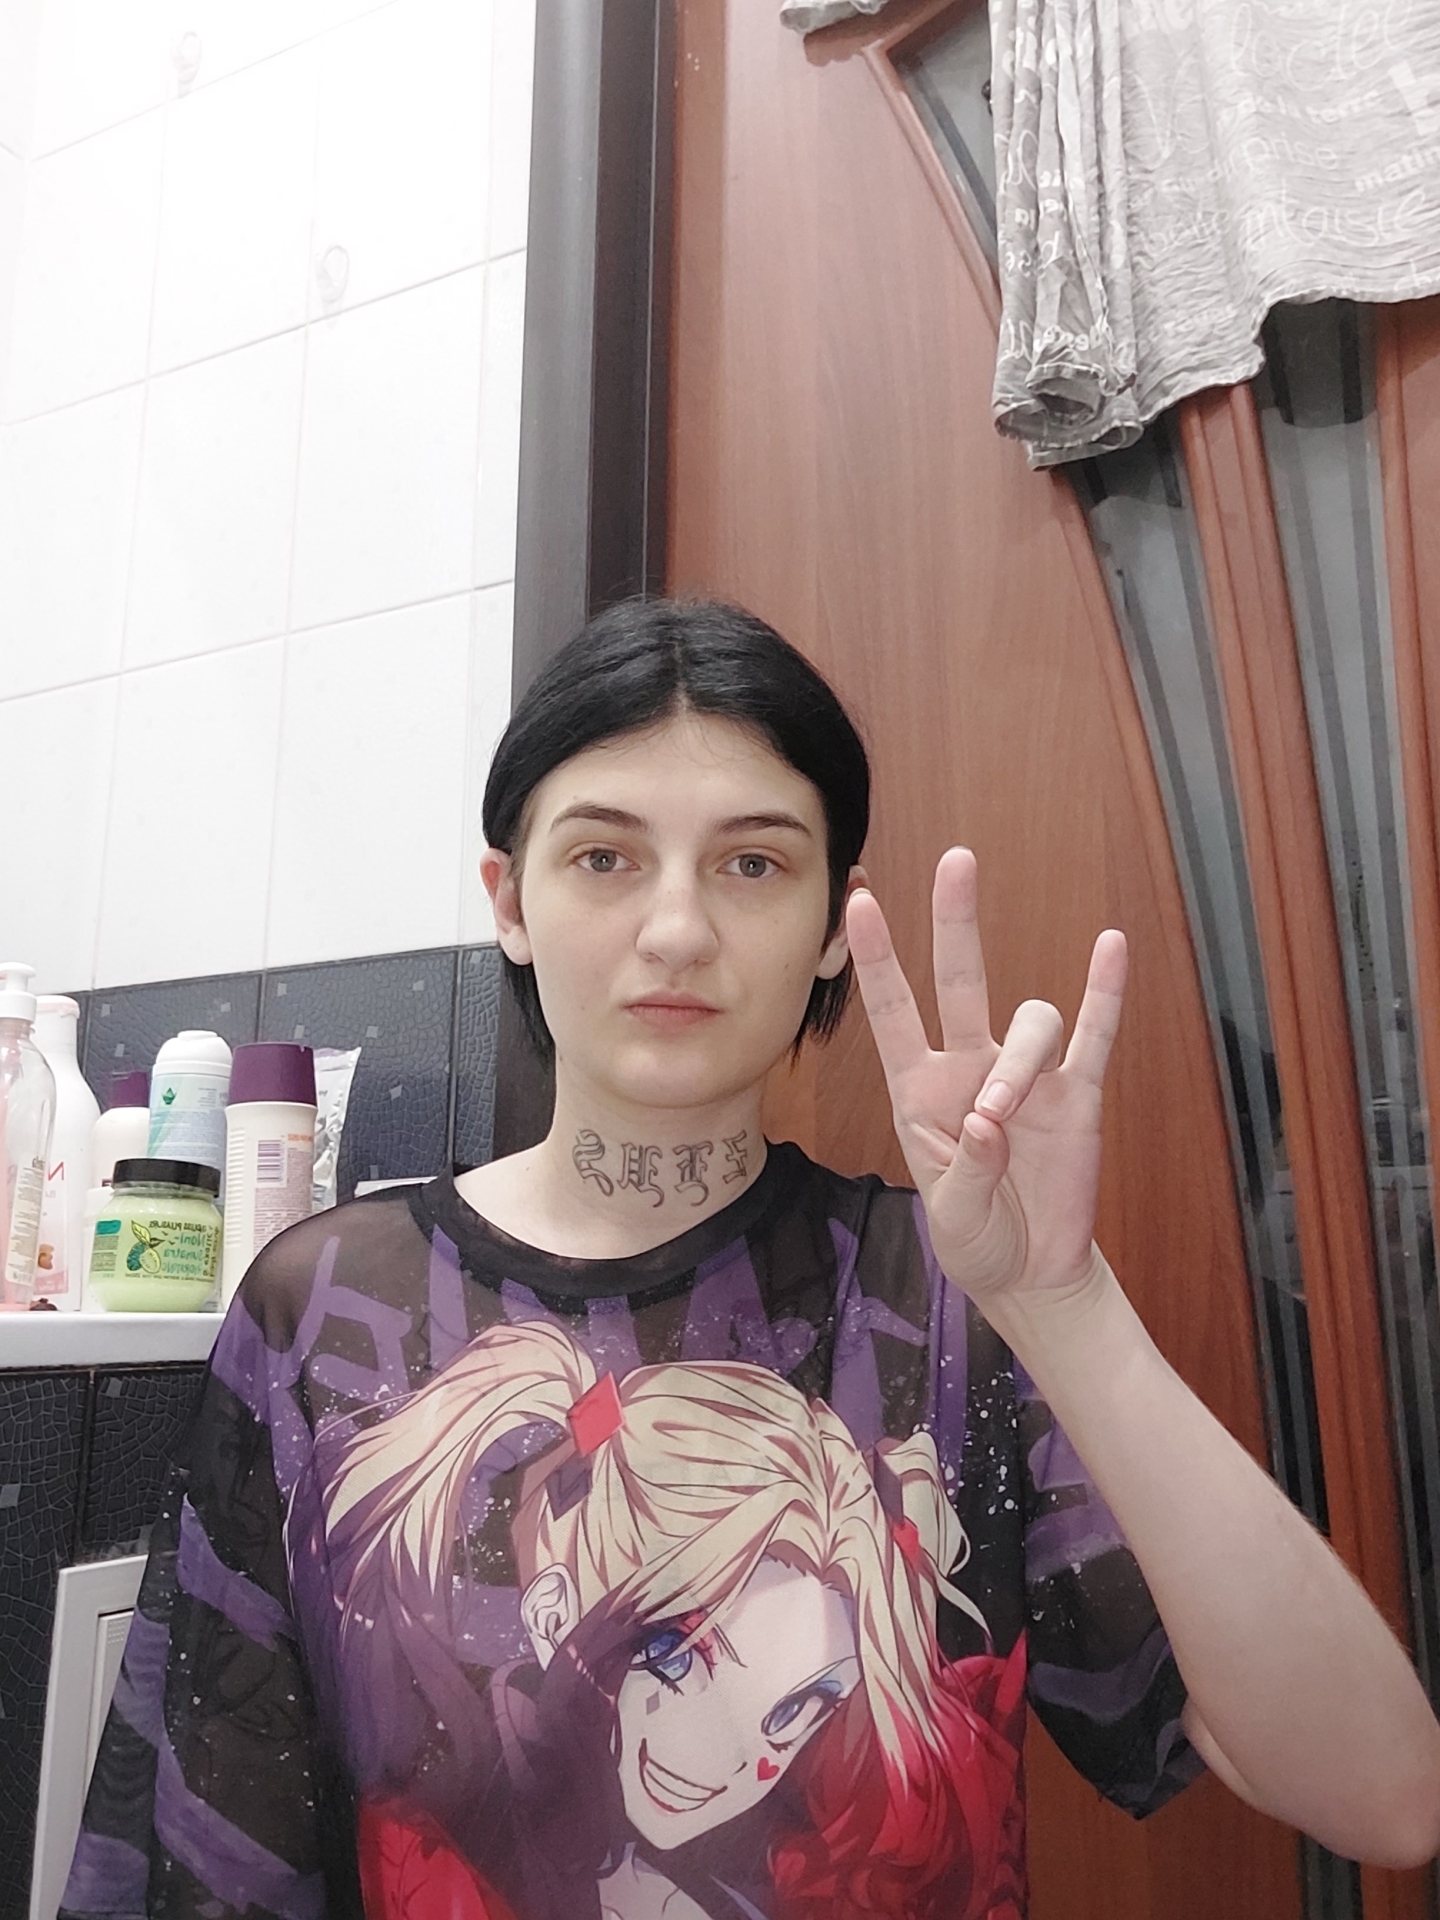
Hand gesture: three3